Béni Abbès

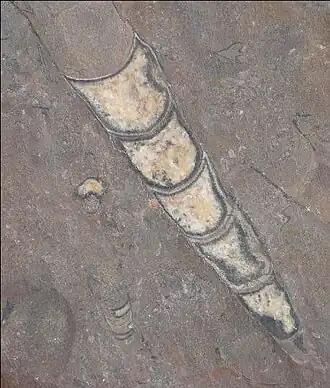
Carboniferous Great Wall of China (Orthoceras)

Currently, apart from the power station which has a capacity of 4 × 5 MW TG (2008), there is no industry in Béni Abbès, which explains the high rate of unemployment (60%) for the population of working age.